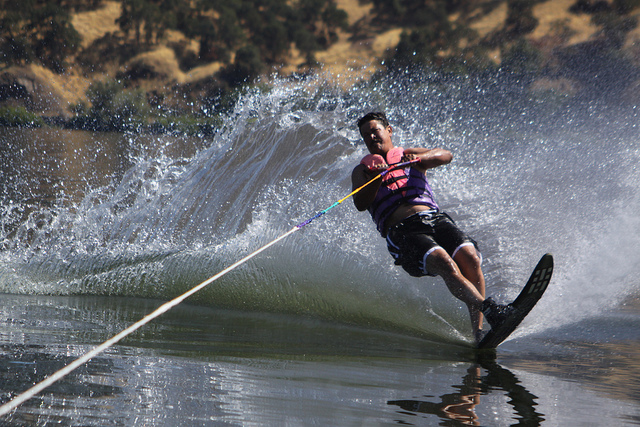
Man water skiing behind a boat causing a large spray as he turns.